Walk the Moon

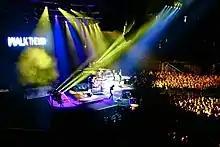
Walk the Moon opening for Muse in Las Vegas, March 2019

In August 2017, Petricca performed solo at LoveLoud fest, a music festival benefitting LGBTQ+ youth in Utah. The next month, the group released the single "One Foot" from their upcoming third album, along with an accompanying music video. On September 26, 2017, Walk the Moon announced their third studio album "What If Nothing". On October 13, 2017, the band released their second single from the album, "Headphones". On October 27, 2017, Walk the Moon released their third single from the album, "Surrender".